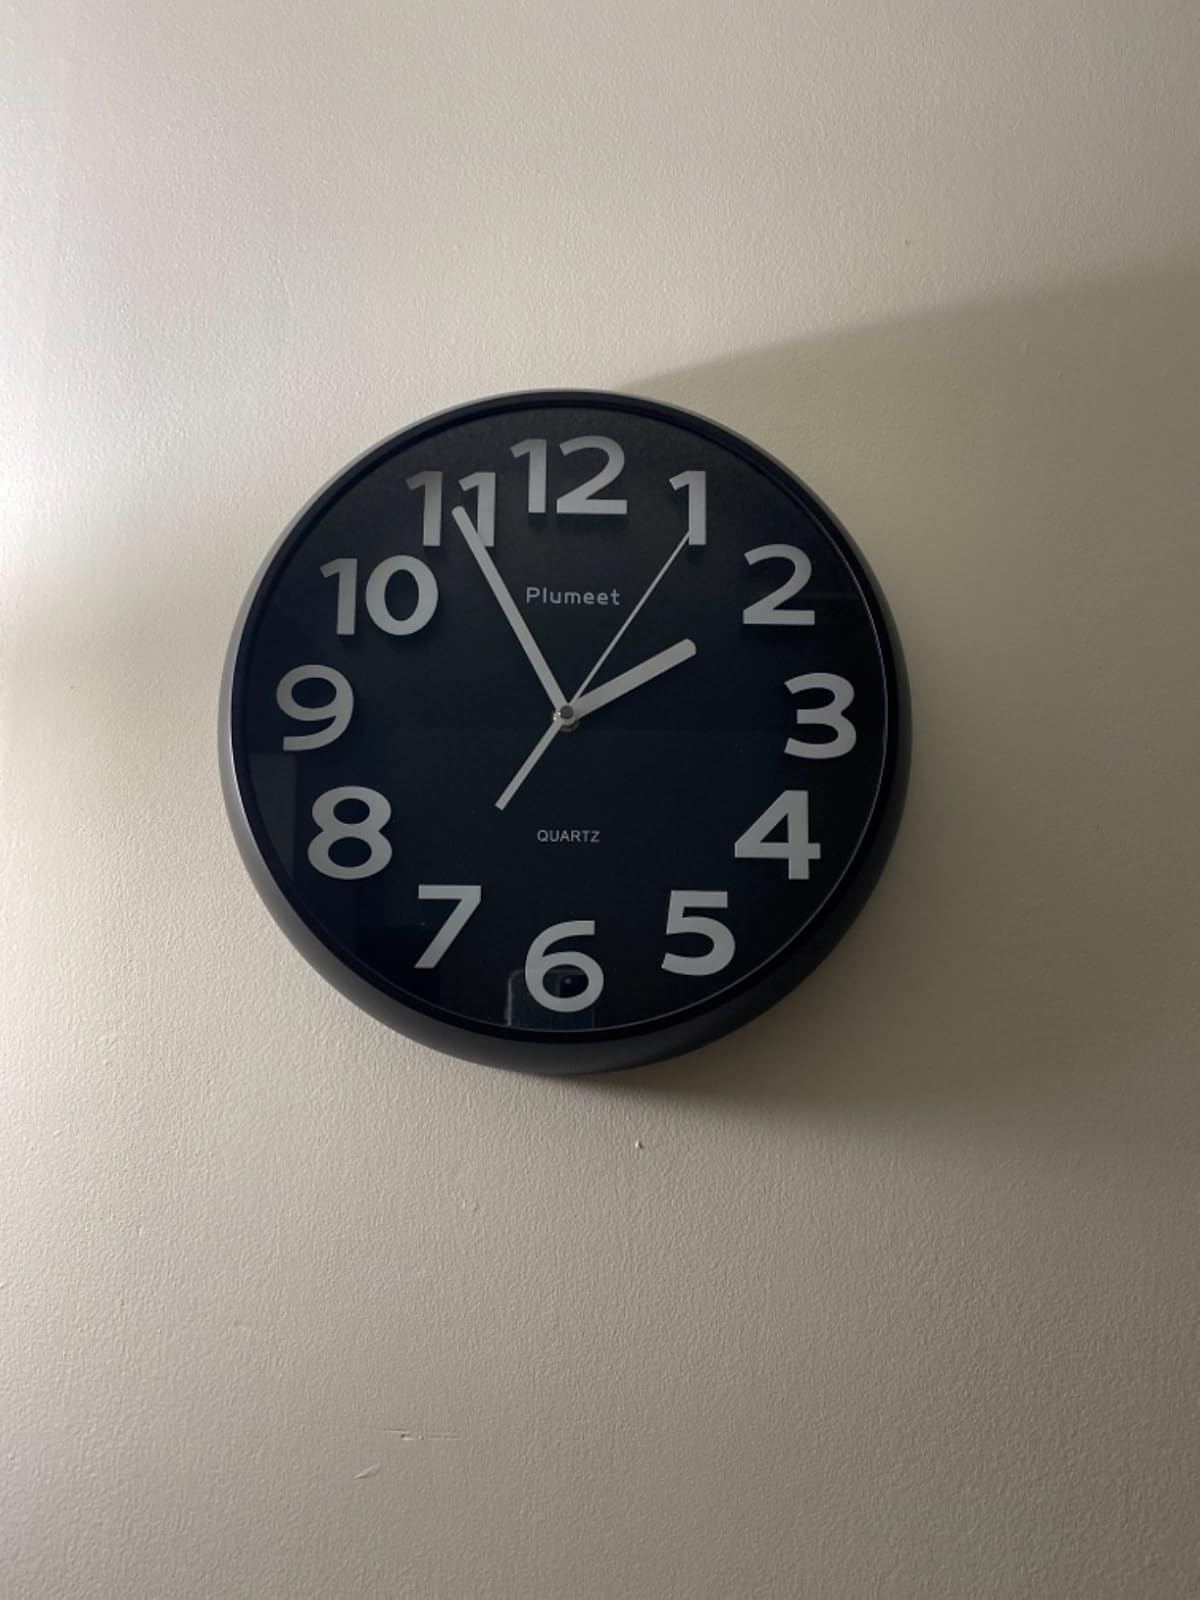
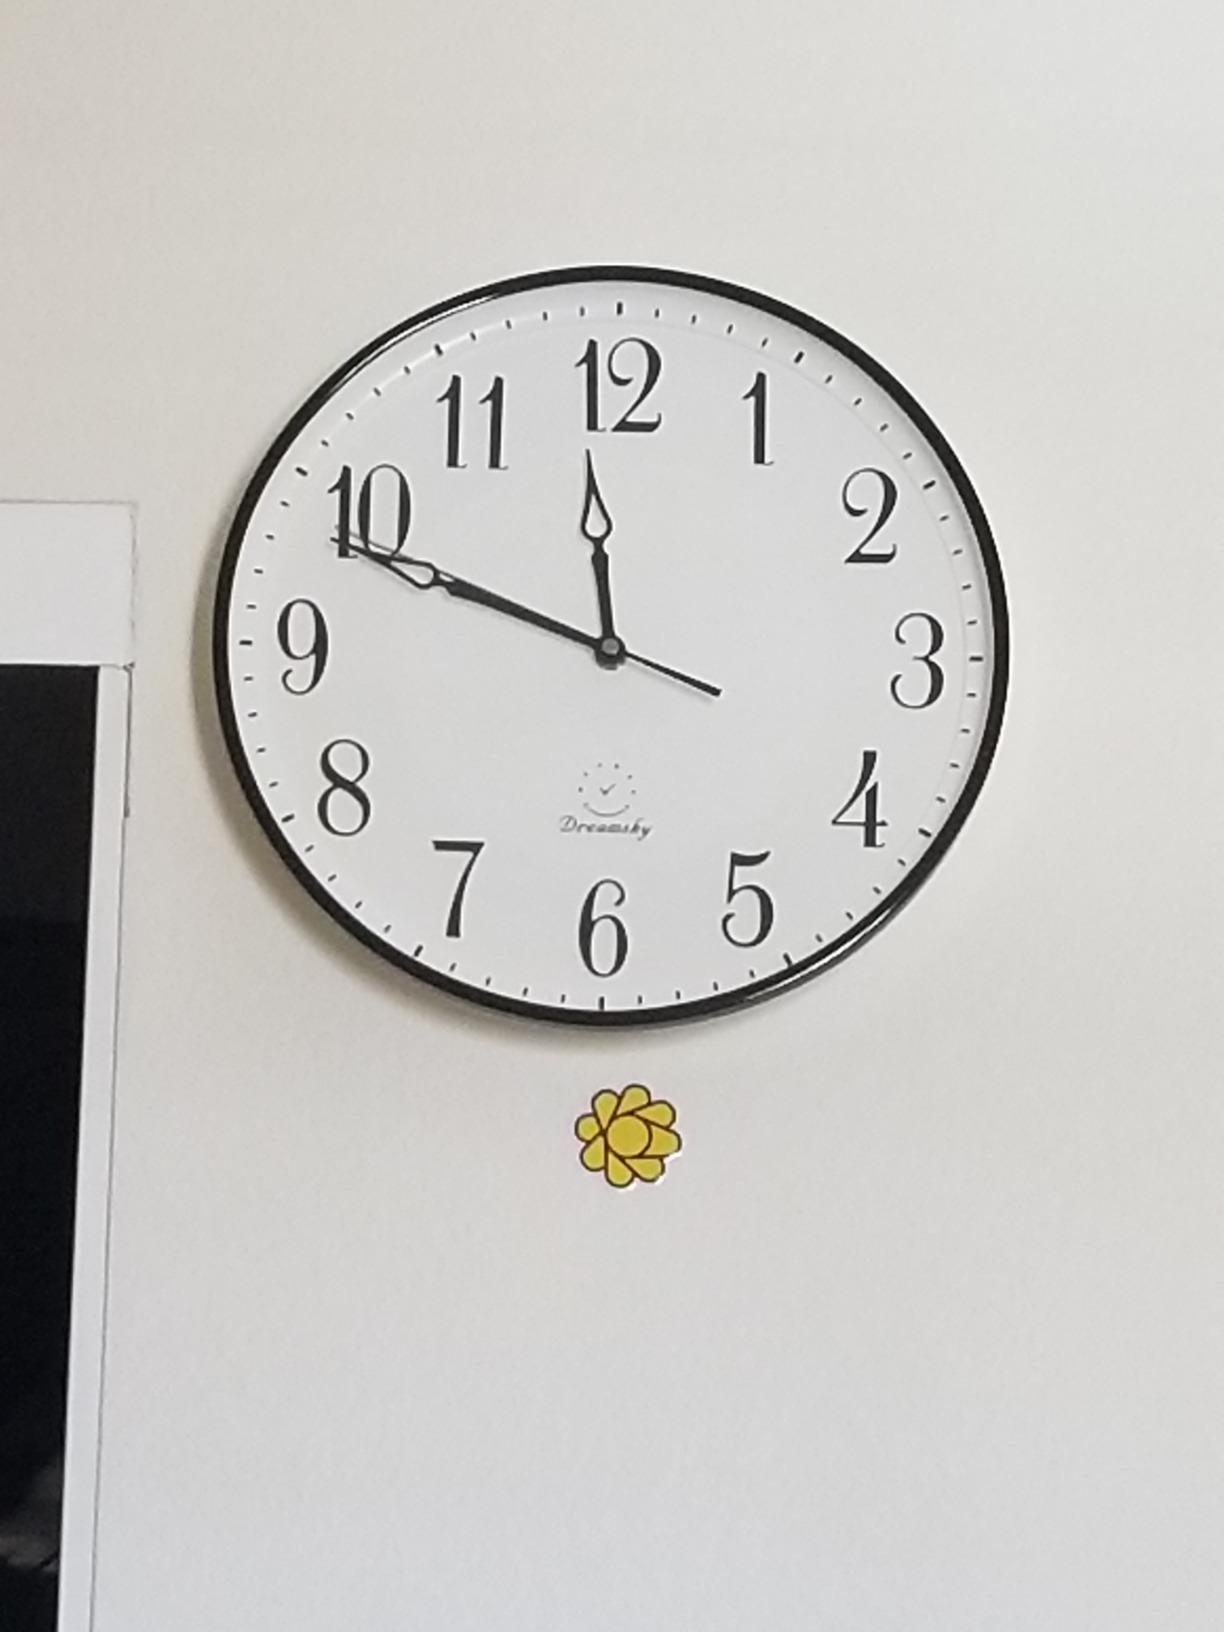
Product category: clock
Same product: no